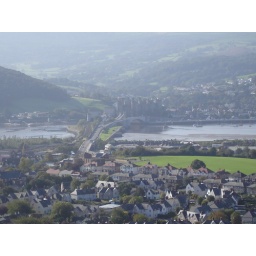
Conwy castle from a hill above Marl woods.